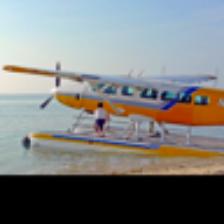
Label: NonHuman